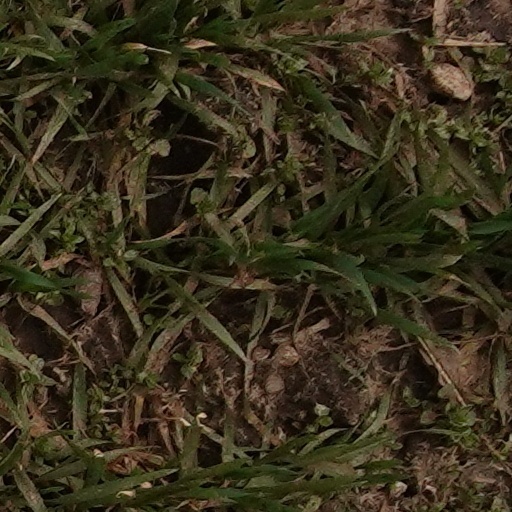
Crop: wheat